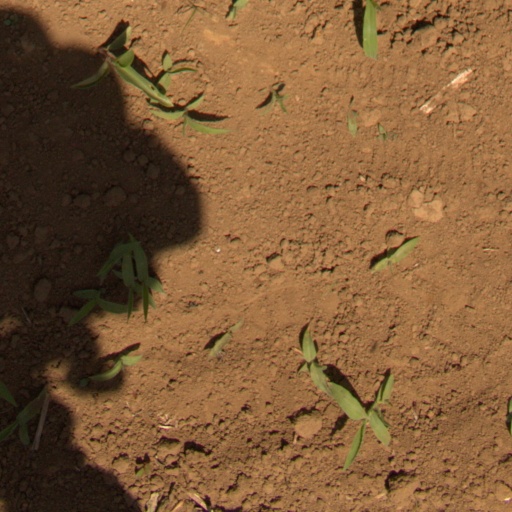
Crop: Jerusalem artichoke